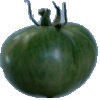
Label: Tomato not Ripened 1